Navy Supply Corps

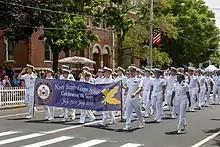
Navy Supply Corps School sailors in the Bristol Fourth of July Parade

New Supply Corps junior officers attend the Navy Supply Corps School (NSCS) in Newport, Rhode Island.